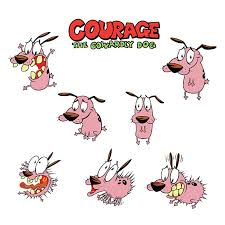
Portrait style: Cartoon Portrait